Empress Shōken

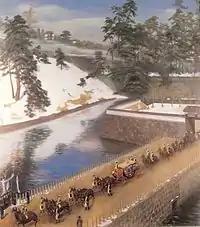
The Emperor and the Empress ride a horse-drawn carriage to attend the constitutional celebration on 11 February 1889.

From this point onward, the Empress' entourage wore only Western-style clothes in public, to the point that in January 1887